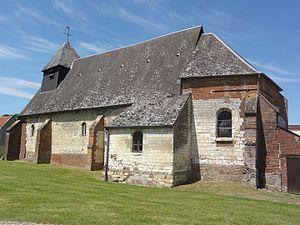
La Neuville-Housset (Aisne) église
L'église Saint-Nicolas de La Neuville-Housset est une église située à La Neuville-Housset, en France.